History of Taiwan

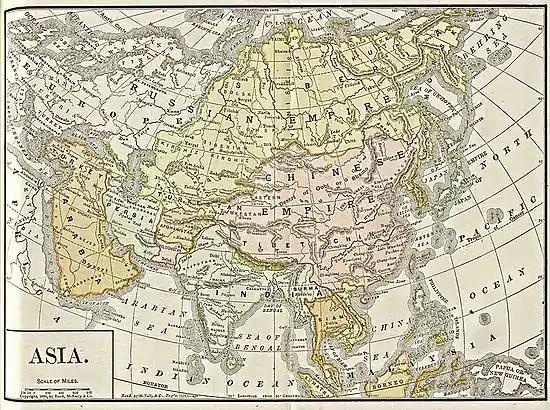
Map of Asia showing the "Chinese Empire" (1892)

Electric lighting, modern weaponry, a railway, cable and telegraph lines, a local steamship service, and industrial machinery were introduced to Taiwan. A telegraph line from Tainan to Tamsui was constructed in 1886–88 and a railway connecting Keelung, Taipei, and Hsinchu was built. These efforts met with mixed results. The telegraph line only functioned in bursts of a week due to a difficult overland connection and the railway required an overhaul, serviced small rolling stock, and carried little freight. Taiwan attracted few laborers and few settlers went to Taiwan due to the aborigines and harsh climate. Governor Liu was criticized for the high cost and little gain of colonization activities. Liu resigned in 1891 and the colonization efforts ceased.